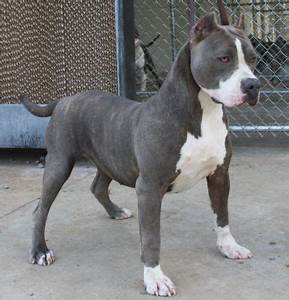
Label: dog